One (Canadian TV channel)

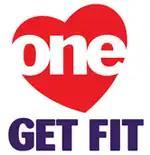
One: Get Fit logo

On October 29, 2015, via a Facebook post, the channel announced that it was rebranding as One which will coincide with a national free preview of the channel on November 2, 2015. The rebrand will introduce new on-screen graphics, a website, logo, and programming; however, the channel will focus largely on the same programming genre.